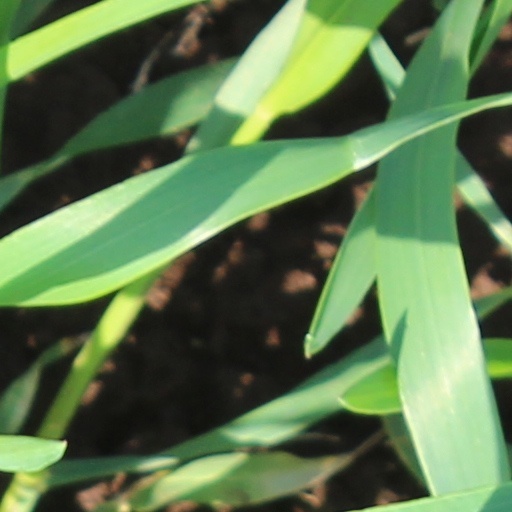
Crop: wheat